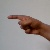
The image shows a hand gesture representing the letter 'G' in Indian Sign Language.